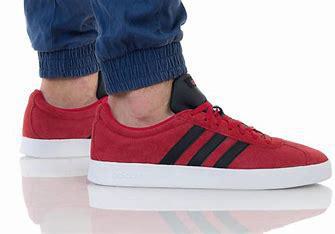
Brand: Adidas
Model: VL Court 2